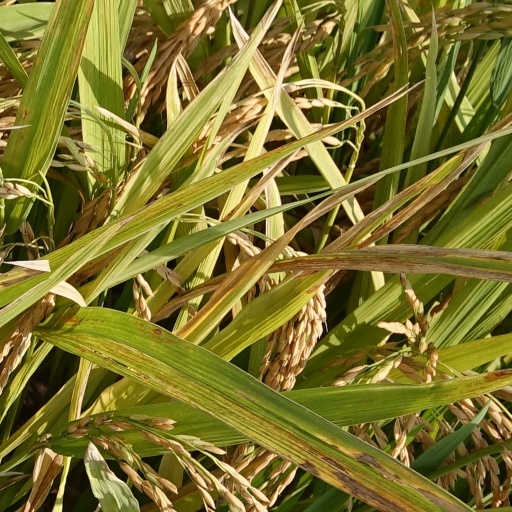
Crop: rice